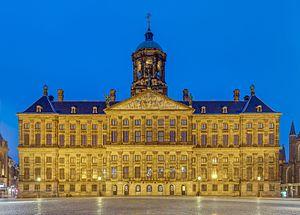
Le palais royal d'Amsterdam est un palais royal qui se trouve à Amsterdam, la capitale des Pays-Bas, sur le Dam, la principale place de la ville. Il est également connu sous le nom de Paleis op de Dam